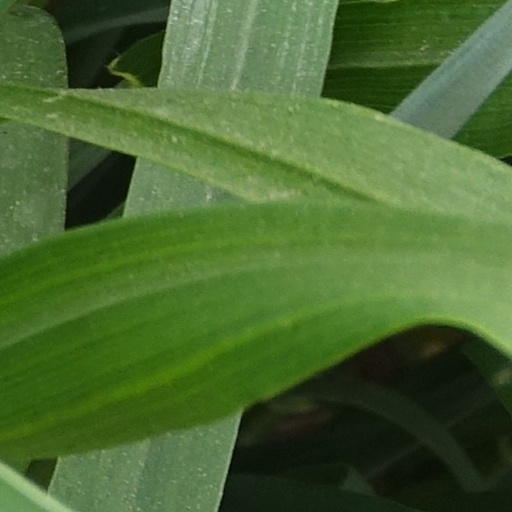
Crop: wheat